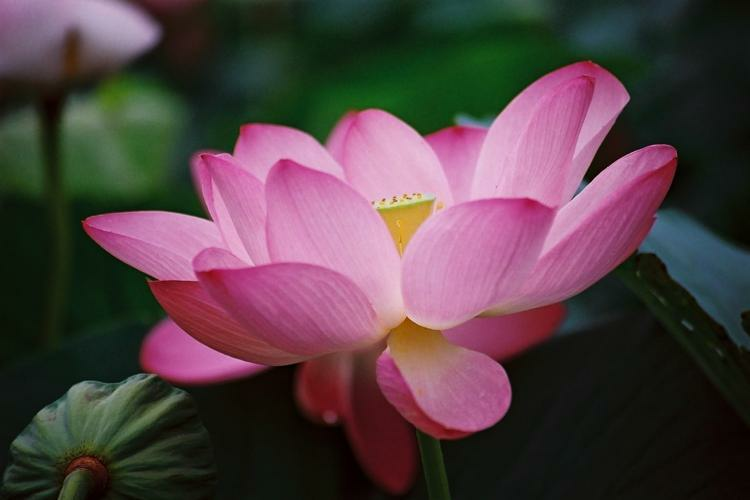
Flower: lotus